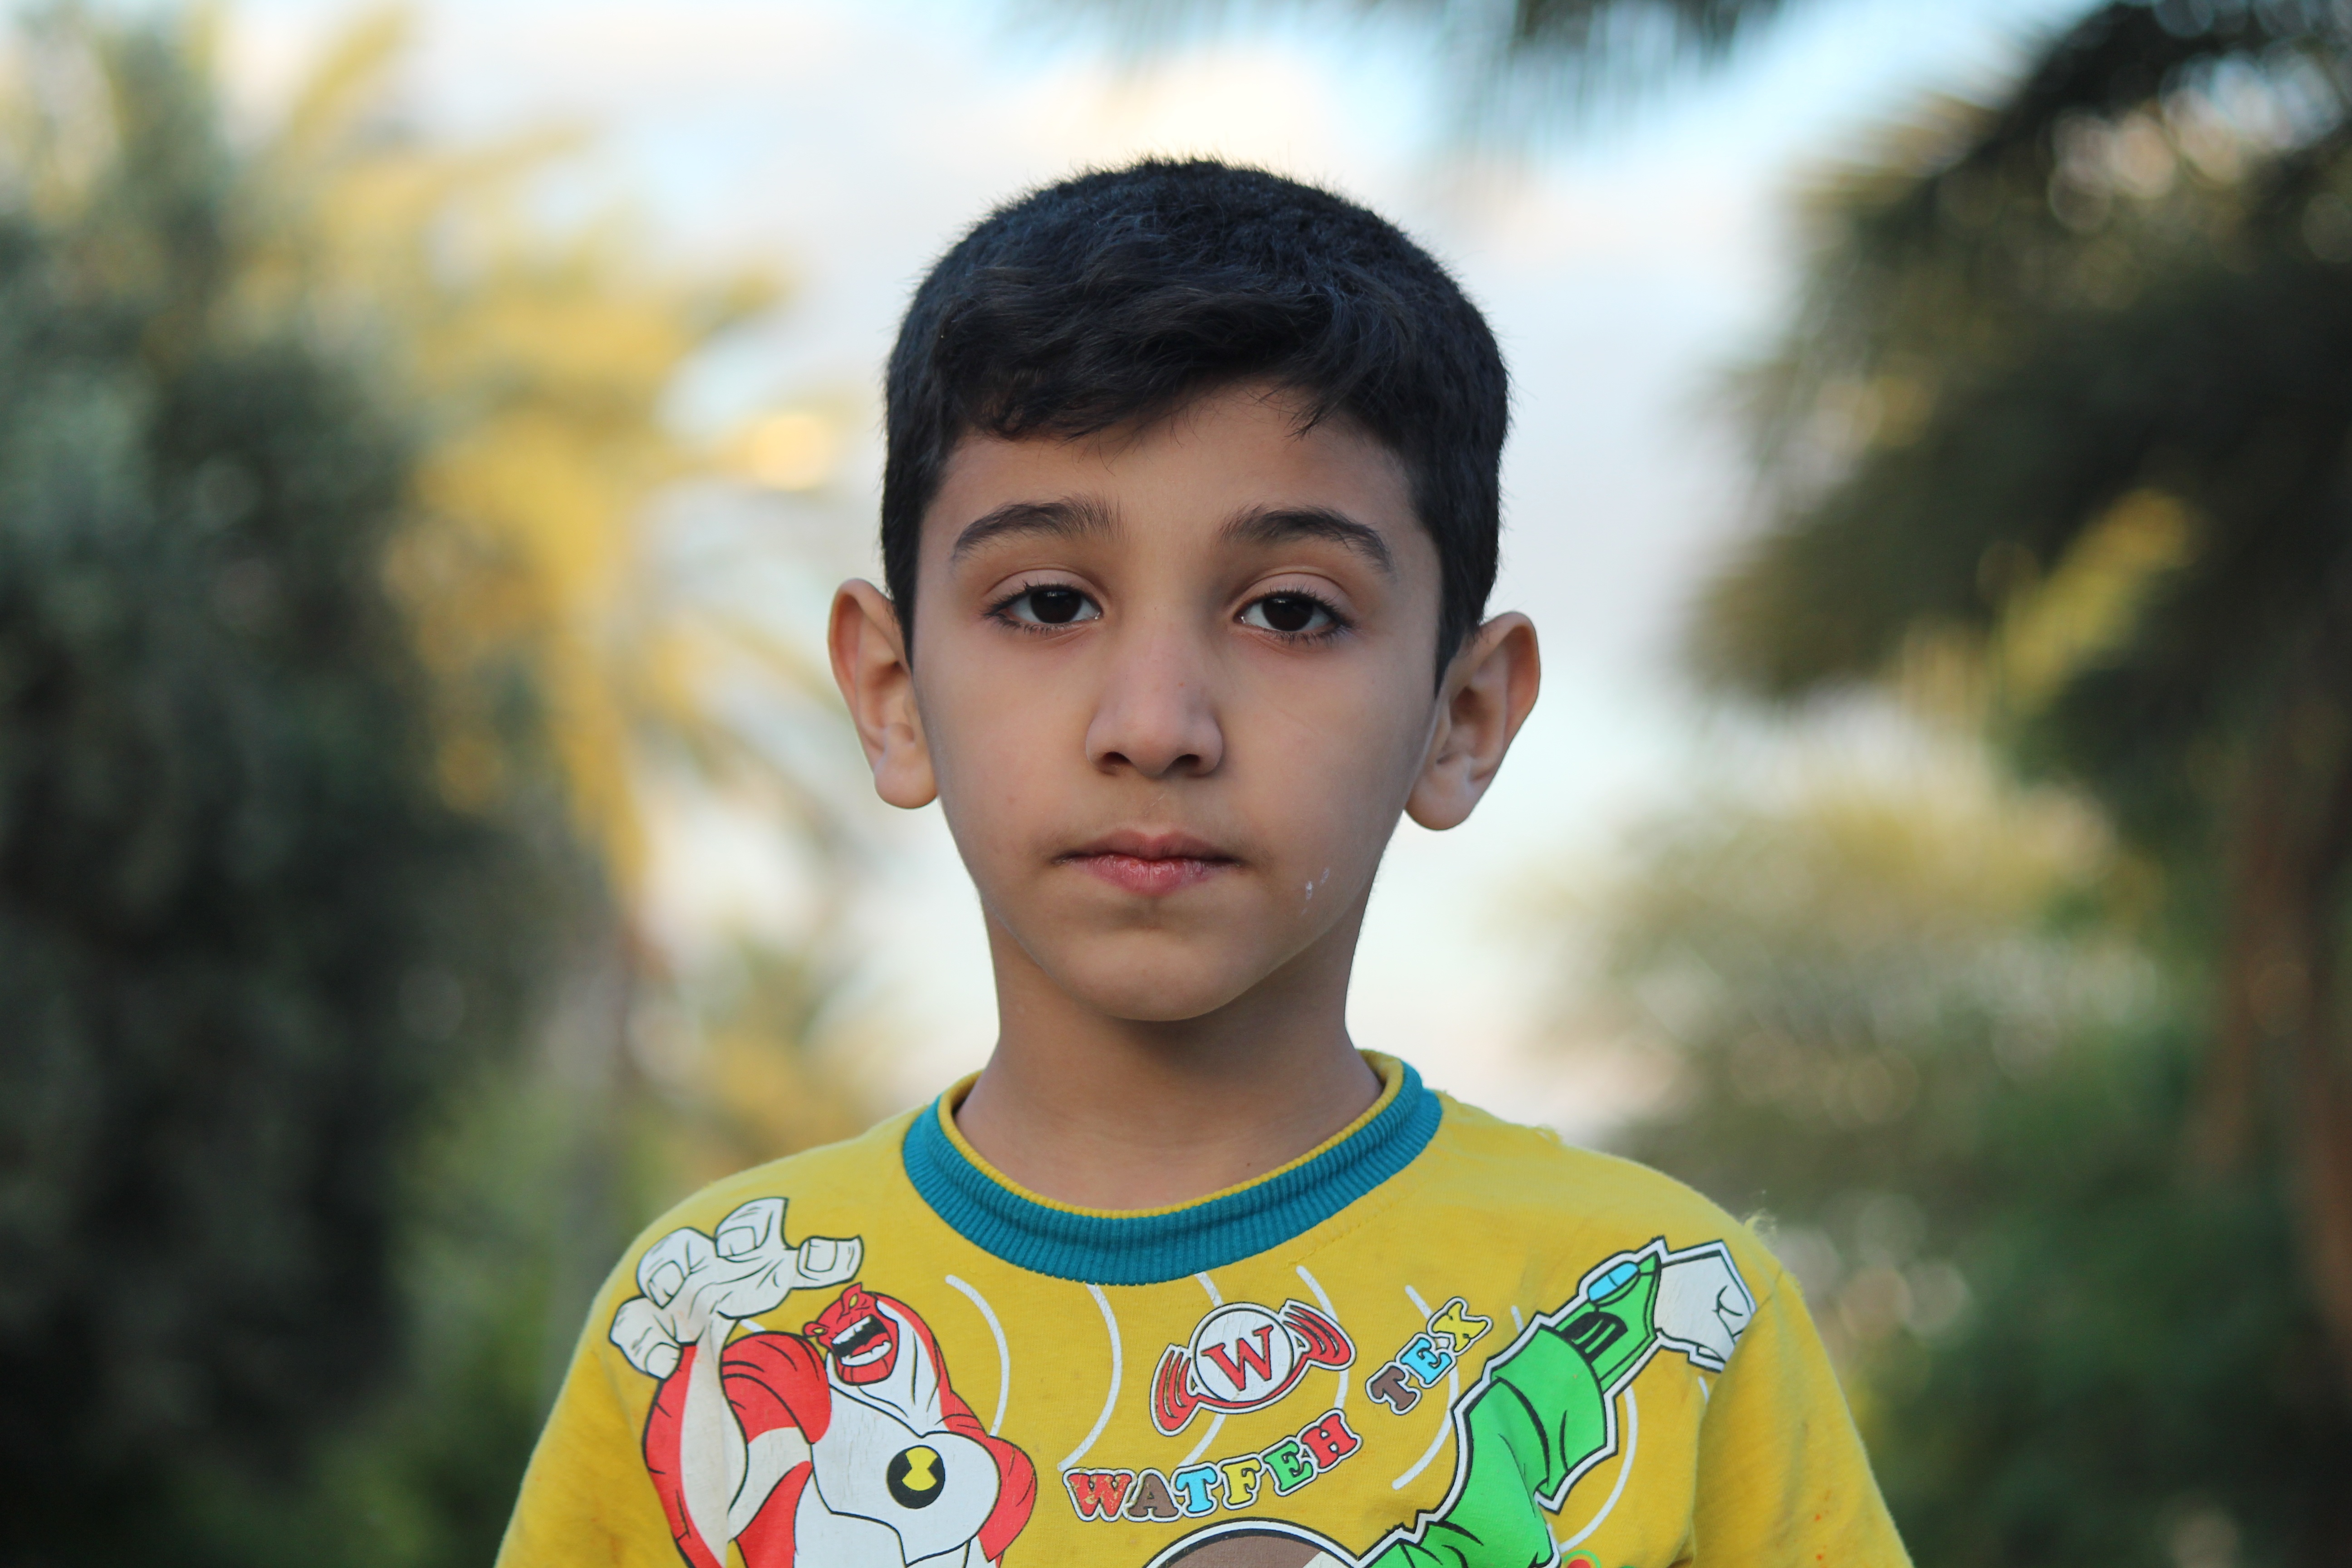
person, people, girl, white, photography, boy, kid, cute, summer, male, portrait, model, young, spring, color, autumn, child, fashion, yellow, facial expression, season, hairstyle, smile, eye, beauty, iraq, abdomen, photo shoot, portrait photography